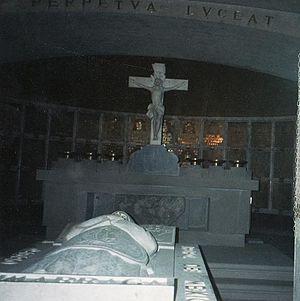
Juan de Zumárraga était un prélat basque-espagnol, premier archevêque de Mexico.